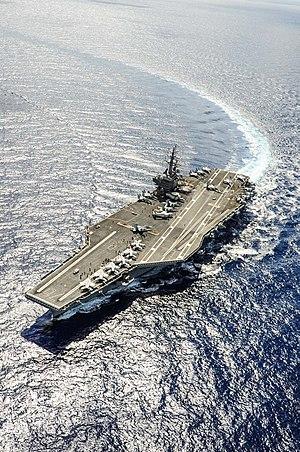
Une thalassocratie est une puissance politique fondée principalement sur la domination de la mer.